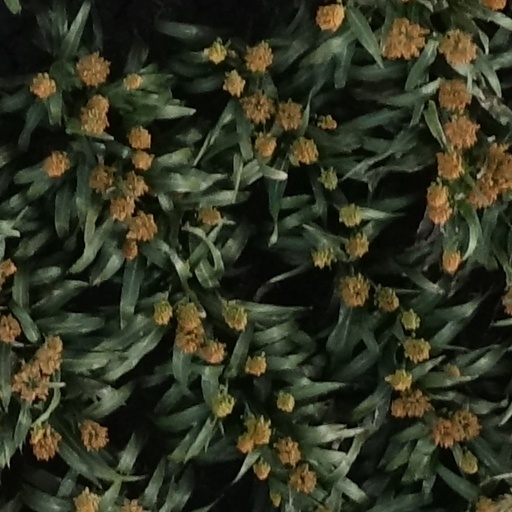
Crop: sorghum